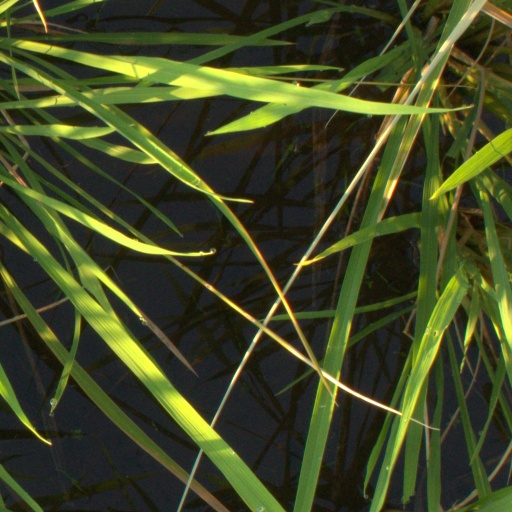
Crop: rice